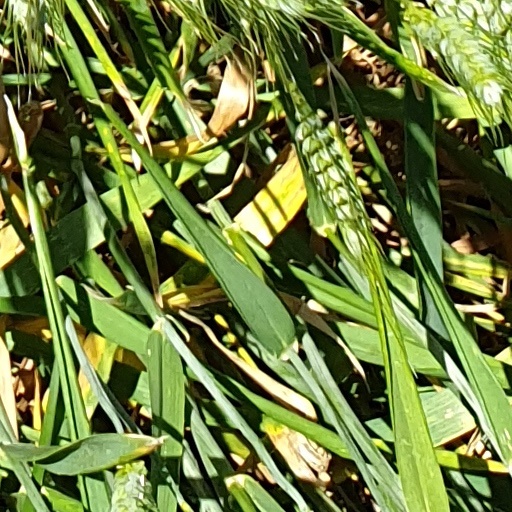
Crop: wheat